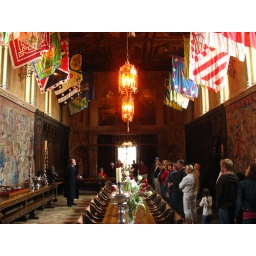
The dining room. The exciting people were placed near the center of the table and the boring people were sat at the ends.